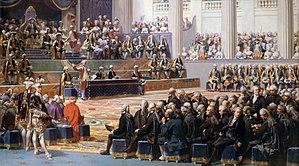
La noblesse française regroupe les familles françaises qui ont bénéficié depuis les premiers temps de la monarchie jusqu'en juin 1790 d'un statut particulier auquel était attaché « des privilèges, faits de devoirs et de droits, se transmettant par le seul fait de la naissance » et d'une distinction honorifique héréditaire. Rétablie en 1814 la noblesse est cependant accordée dès lors « sans aucune exemption des charges et devoirs de la société ».
Anne-Louise-Germaine Necker, baronne de Staël-Holstein, connue sous le nom de Madame de Staël, est une romancière, épistolière et philosophe genevoise et française née le 22 avril 1766 à Paris où elle est morte le 14 juillet 1817.
Les États généraux de 1789 sont les états généraux du royaume de France qui furent convoqués par le roi de France et de Navarre, Louis XVI, le 8 août 1788.
Louis XVI, né le 23 août 1754 à Versailles et mort guillotiné le 21 janvier 1793 à Paris, est roi de France et de Navarre du 10 mai 1774 au 6 novembre 1789, puis roi des Français jusqu’au 21 septembre 1792. Il est le dernier roi de France de la période dite de l'Ancien Régime.
Joseph Bernard Delilia de Crose, né le 6 septembre 1739, mort le 16 août 1804, est une personnalité politique française, député du tiers état à l'Assemblée nationale du 28 mars 1789 au 30 septembre 1791, maire de Montréal-la-Cluse du 14 décembre 1791 au 26 décembre 1792, puis procureur-syndic du district de Nantua du 26 novembre 1792 au 4 décembre 1793 et agent national de cette date au 25 avril 1795.